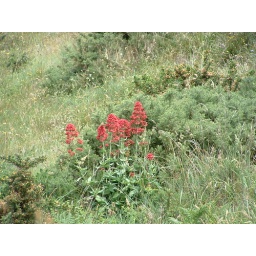
Whether they are in purple, red or white these weeds catch the eye